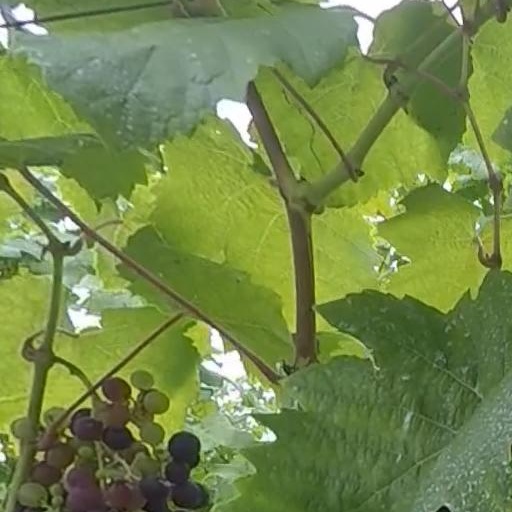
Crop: grape